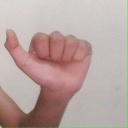
अक्षर: त